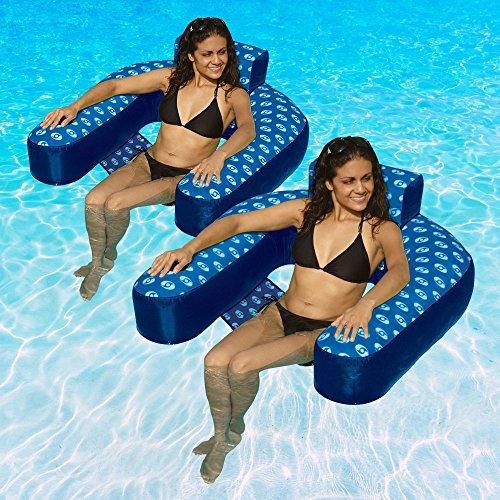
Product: Solstice Designer Loop Lounge for Swimming Pools, 2-Pack
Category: Toys & Games | Sports & Outdoor Play | Pools & Water Toys
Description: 1 built-in cup holder.
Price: $96.33
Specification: ProductDimensions:20x20x6inches|ItemWeight:7.65pounds|ShippingWeight:7.65pounds(Viewshippingratesandpolicies)|DomesticShipping:ItemcanbeshippedwithinU.S.|InternationalShipping:ThisitemcanbeshippedtoselectcountriesoutsideoftheU.S.LearnMore|ASIN:B079H12PJL|Itemmodelnumber:15120DC-02|Manufacturerrecommendedage:13yearsandup